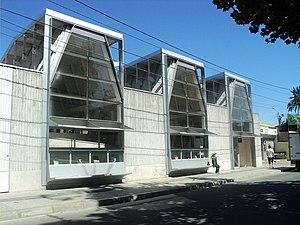
Constitución est une ville et une commune du Chili de la Province de Talca, elle-même située dans la Région du Maule. La ville, située au bord de l'océan Pacifique et à l'embouchure du fleuve Maule, est une station balnéaire, une ville industrielle et un port mineur. En 2012, sa population s'élevait à 41 416 habitants. La superficie de la commune est de 1 344 km².